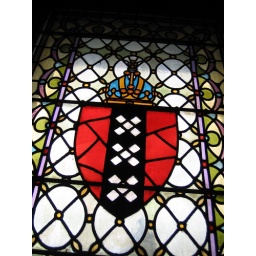
a window in the Beurs van Berlage and for Dani: The three 'Andreas'-crosses were named after apostel Andreas.